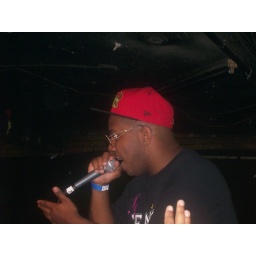
cool kids at the blind pig in ann arbor, mi_6